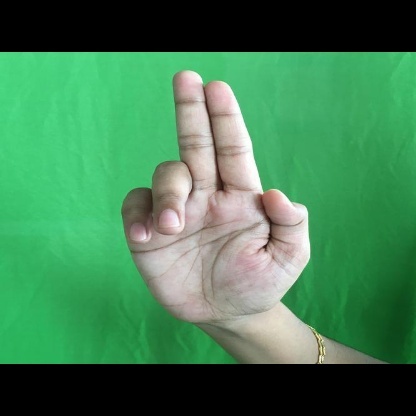
Mudra: Ardhapathaka